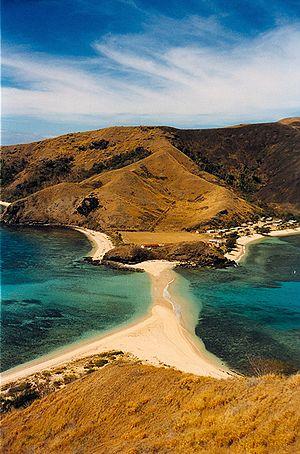
Waya Sewa est une île située dans l'archipel Yasawa dans la Division occidentale des îles Fidji.
Yasawa est un archipel composé d'une vingtaine d'îles volcaniques situé dans la Division occidentale des îles Fidji ayant une superficie totale approximative de 135 km².
Koh-Lanta : Le Combat des héros est la cinquième édition spéciale de l’émission de téléréalité Koh-Lanta, articulée autour de candidats ayant déjà participé une ou plusieurs fois au programme. Elle a été diffusée sur la chaîne de télévision française TF1 du 16 mars 2018 au 25 mai 2018, et présentée par Denis Brogniart. Cette saison fut tournée pour la seconde fois consécutive dans les archipels de Mamanuca et Yasawa, aux îles Fidji.
Koh-Lanta : Fidji est la 18ᵉ édition régulière de l'émission de téléréalité Koh-Lanta, diffusée sur la chaîne de télévision française TF1 du 1ᵉʳ septembre 2017 au 15 décembre 2017 et composée exclusivement de candidats anonymes. Cette saison fut tournée dans l'archipel de Yasawa, aux îles Fidji. Cette édition est remportée par André face à Tiffany, lors du conseil final, avec huit voix pour lui, contre une pour elle et remporte ainsi 100 000 €.